Ajaccio

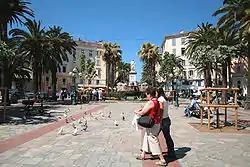
Statue of Napoleon in the Place Foch

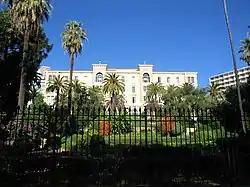

The city was not mentioned by the Greek geographer Ptolemy of Alexandria in the 2nd century AD despite the presence of a place called "Ourkinion" in the "Cinarca" area. It is likely that the city of Ajaccio had its first development at this time. The 2nd century was a period of prosperity in the Mediterranean basin (the Pax Romana) and there was a need for a proper port at the head of the several valleys that lead to the Gulf able to accommodate large ships. Some important underwater archaeological discoveries recently made of Roman ships tend to confirm this.